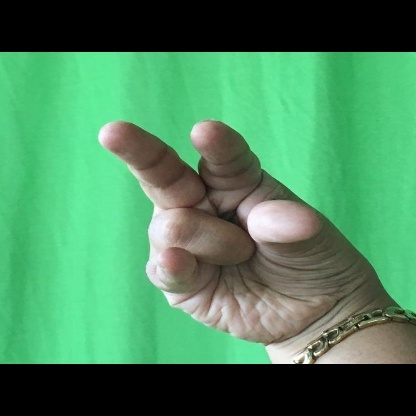
Mudra: Kangulam